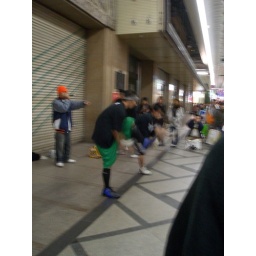
Beatboxer in the orange hat